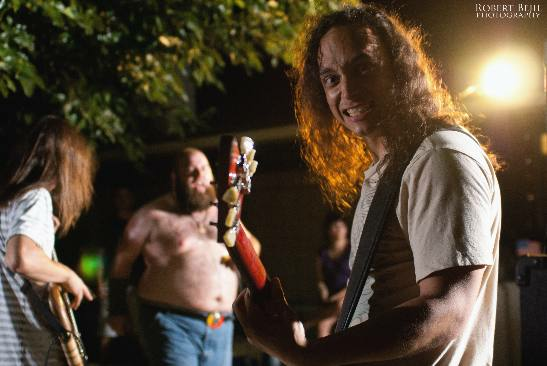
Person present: Yes